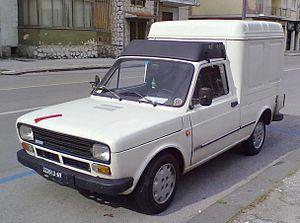
Le Fiat Fiorino est un petit fourgon utilitaire du constructeur automobile italien Fiat Professional dérivé d'une automobile de série et dont le lancement intervint en 1977.